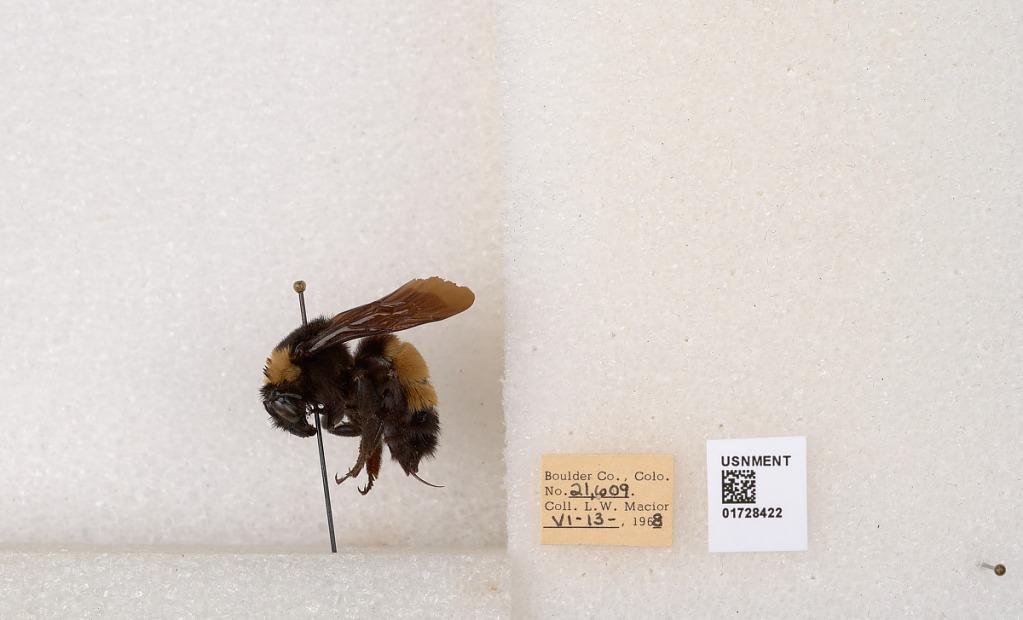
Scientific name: Bombus (Bombus) nevadensis auricormus
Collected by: L. Macior
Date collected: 1968-6-13
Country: United States
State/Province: Colorado
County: Boulder
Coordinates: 40.0925, -105.358